Book of Lamentations

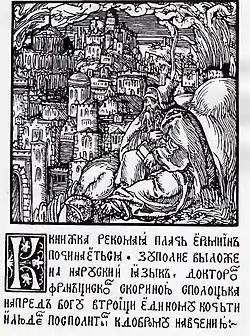
Image from "Jeremiah's Lament" of Francysk Skaryna (1517–1519), in the Taraškievica orthography of the Belarussian language

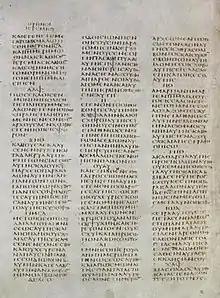
Greek translation of Lamentations 1:1–1:11 in the Codex Sinaiticus

The Book of Lamentations (from its incipit meaning "how") is a collection of poetic laments for the destruction of Jerusalem in 586 BCE. In the Hebrew Bible, it appears in the Ketuvim ("Writings") as one of the Five Megillot ("Five Scrolls") alongside the Song of Songs, Book of Ruth, Ecclesiastes, and the Book of Esther. In the Christian Old Testament, it follows the Book of Jeremiah, for the prophet Jeremiah is traditionally understood to have been its author. By the mid-19th century, German scholars doubted Jeremiah's authorship, a view that has since become the prevailing scholarly consensus. Most scholars also agree that the Book of Lamentations was composed shortly after Jerusalem's fall in 586 BCE.